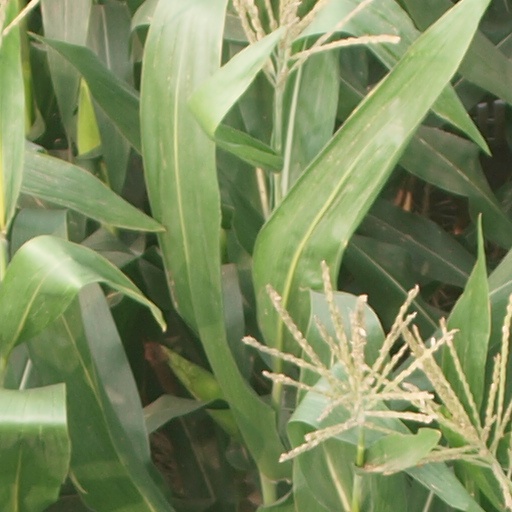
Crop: maize; corn